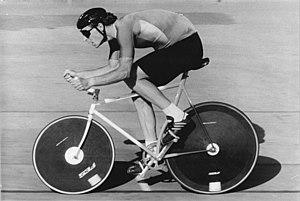
Steffen Blochwitz est un coureur cycliste et dirigeant d'équipe cycliste allemand. Issu de l'école du cyclisme est-allemand, spécialiste de la poursuite sur piste, il a notamment été champion du monde de la poursuite par équipes amateurs en 1989 avec l'équipe de la RDA et médaillé d'argent de cette discipline aux Jeux olympiques de 1988 à Séoul. Il a également couru sur route, d'abord en tant qu'amateur puis professionnel de 1995 à 1999. Il est directeur sportif depuis 2008 de l'équipe continentale LKT Brandenburg.